Hunan–Guangxi railway

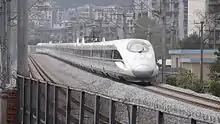
CRH380A high-speed train at Guilin

In December 2008, construction began on a capacity-expansion project to a new pair of electrified tracks from Hengyang to Nanning, which would create a three-track line of between Hengyang and Liuzhou and a four-track line of between Liuzhou and Nanning. The expansion project was completed in December 2013. The new double-track from Hengyang to Liuzhou is called the Hengyang–Liuzhou intercity railway and the new double-track from Liuzhou to Nanning is called the Liuzhou–Nanning intercity railway.